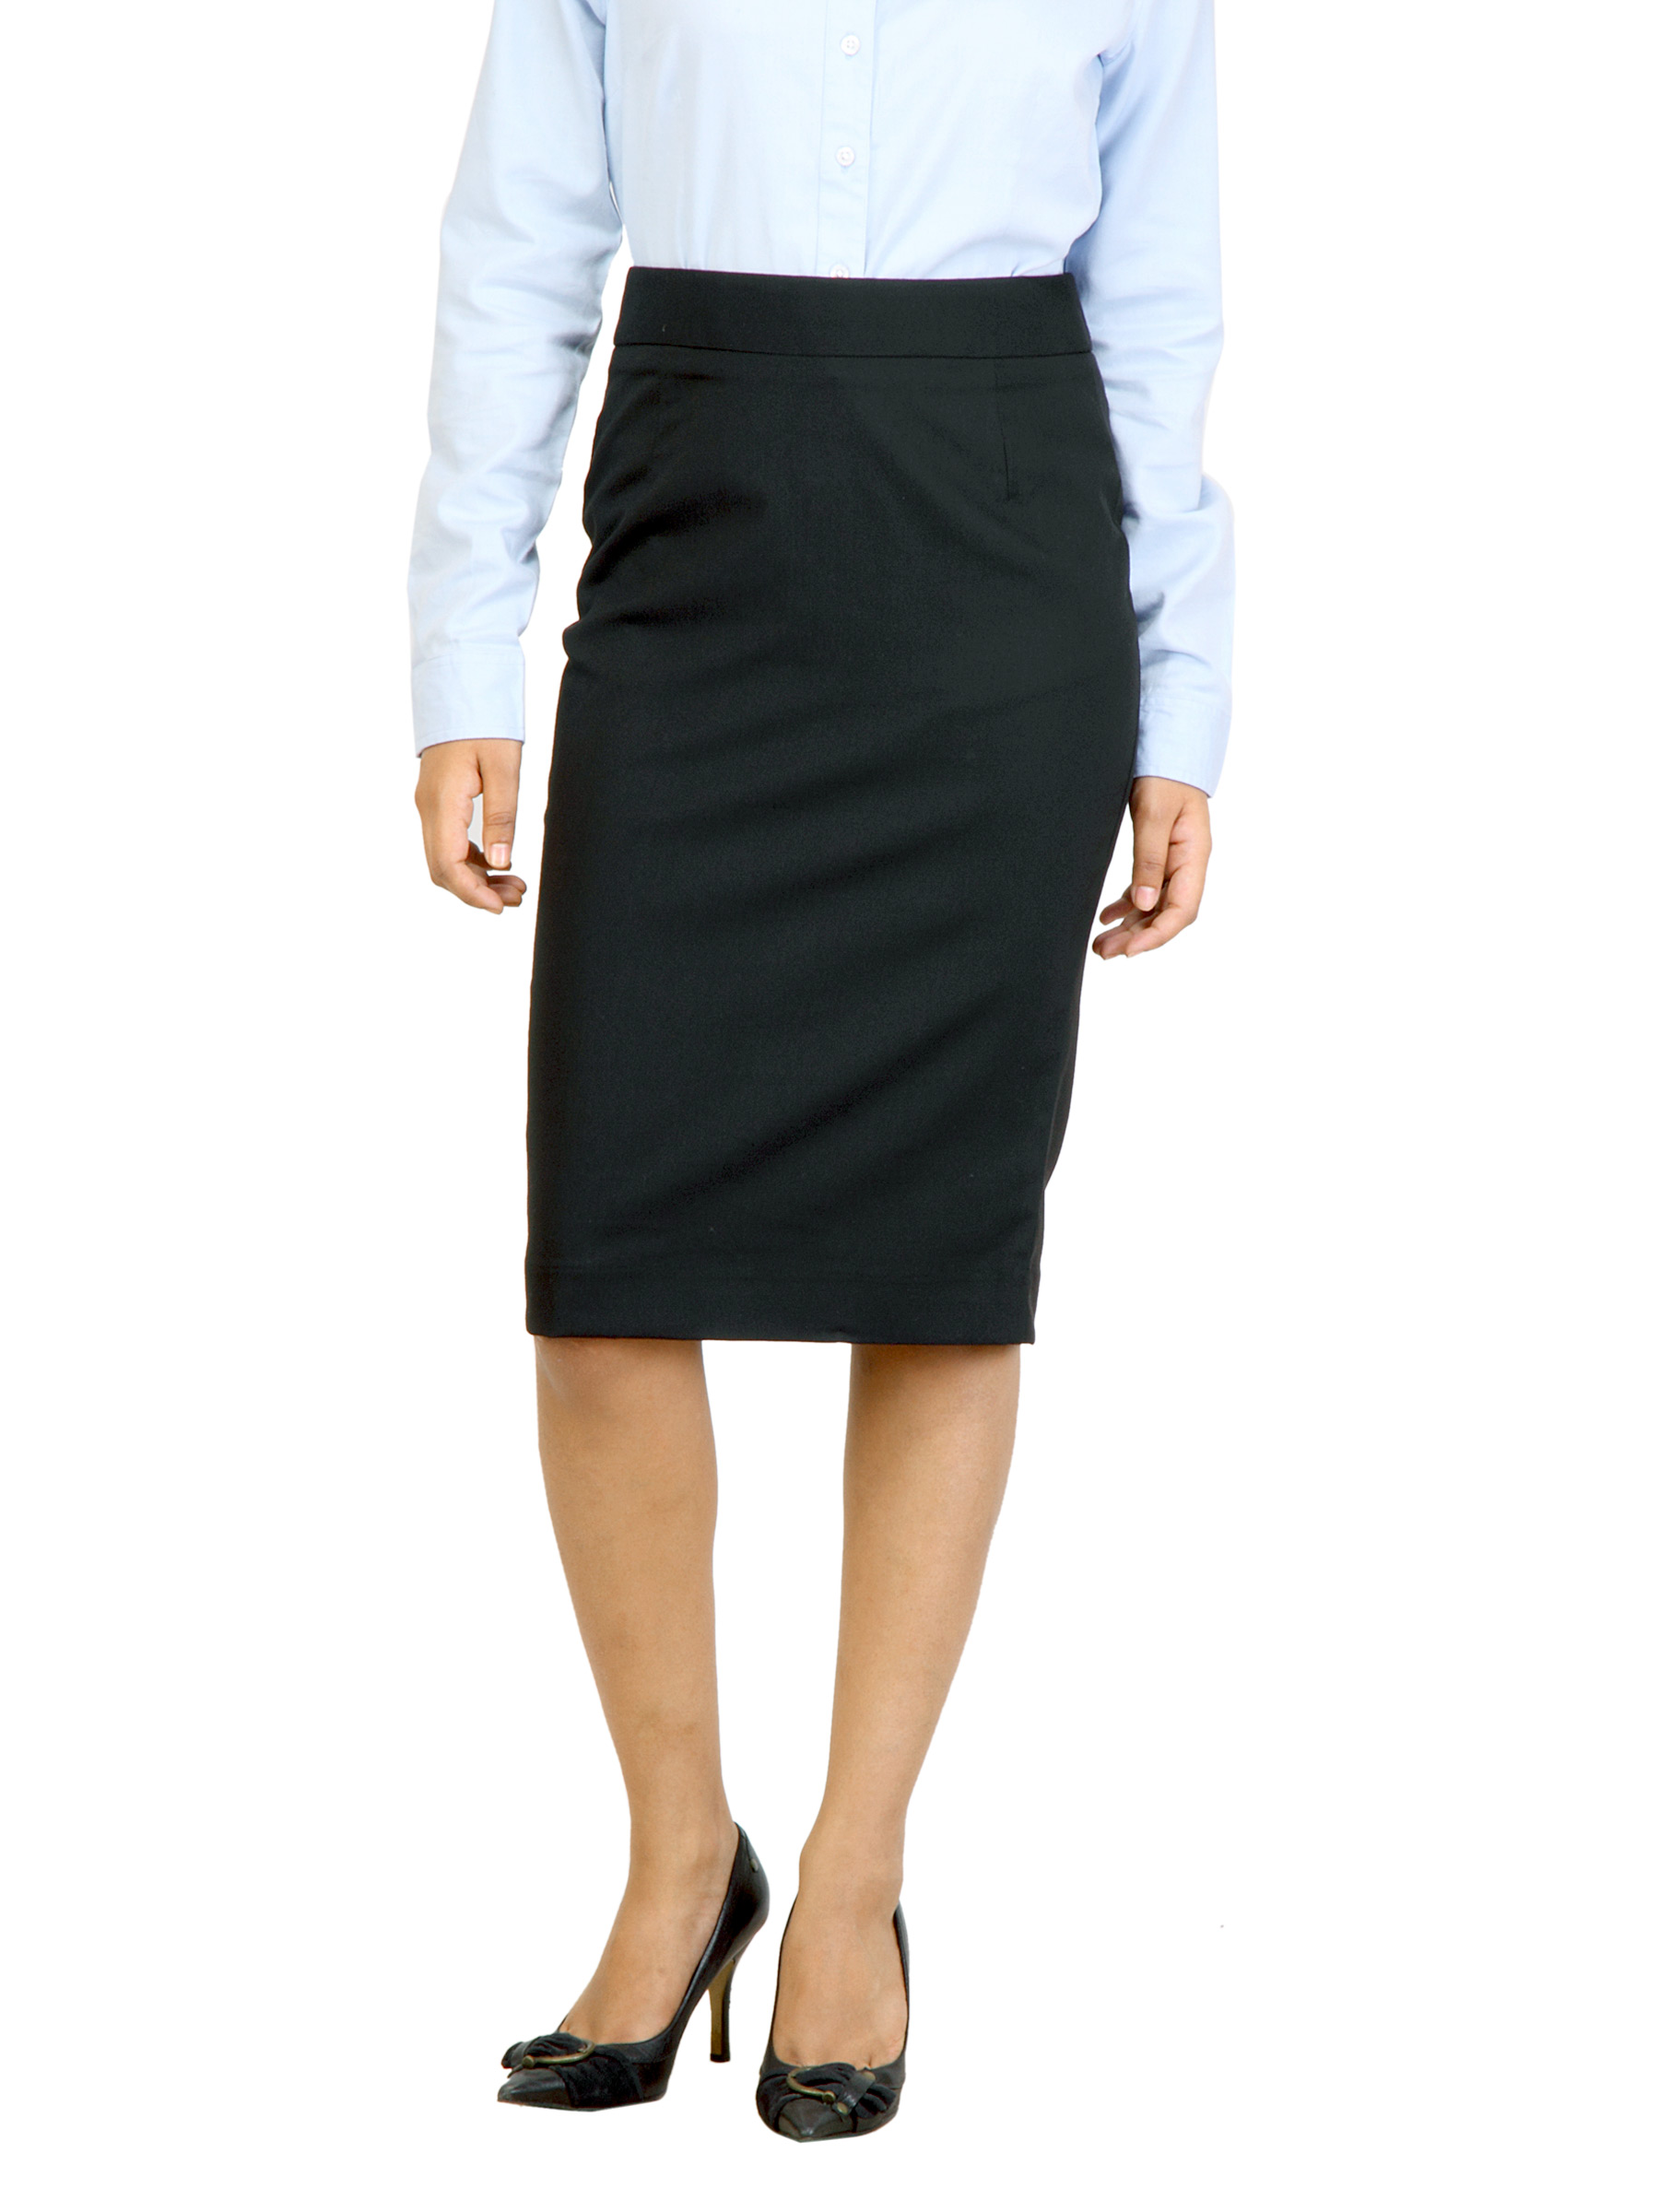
Arrow Women Solid Black Skirt
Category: Apparel / Bottomwear / Skirts
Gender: Women
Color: Black
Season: Fall 2011
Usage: Formal